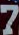
Number: 7